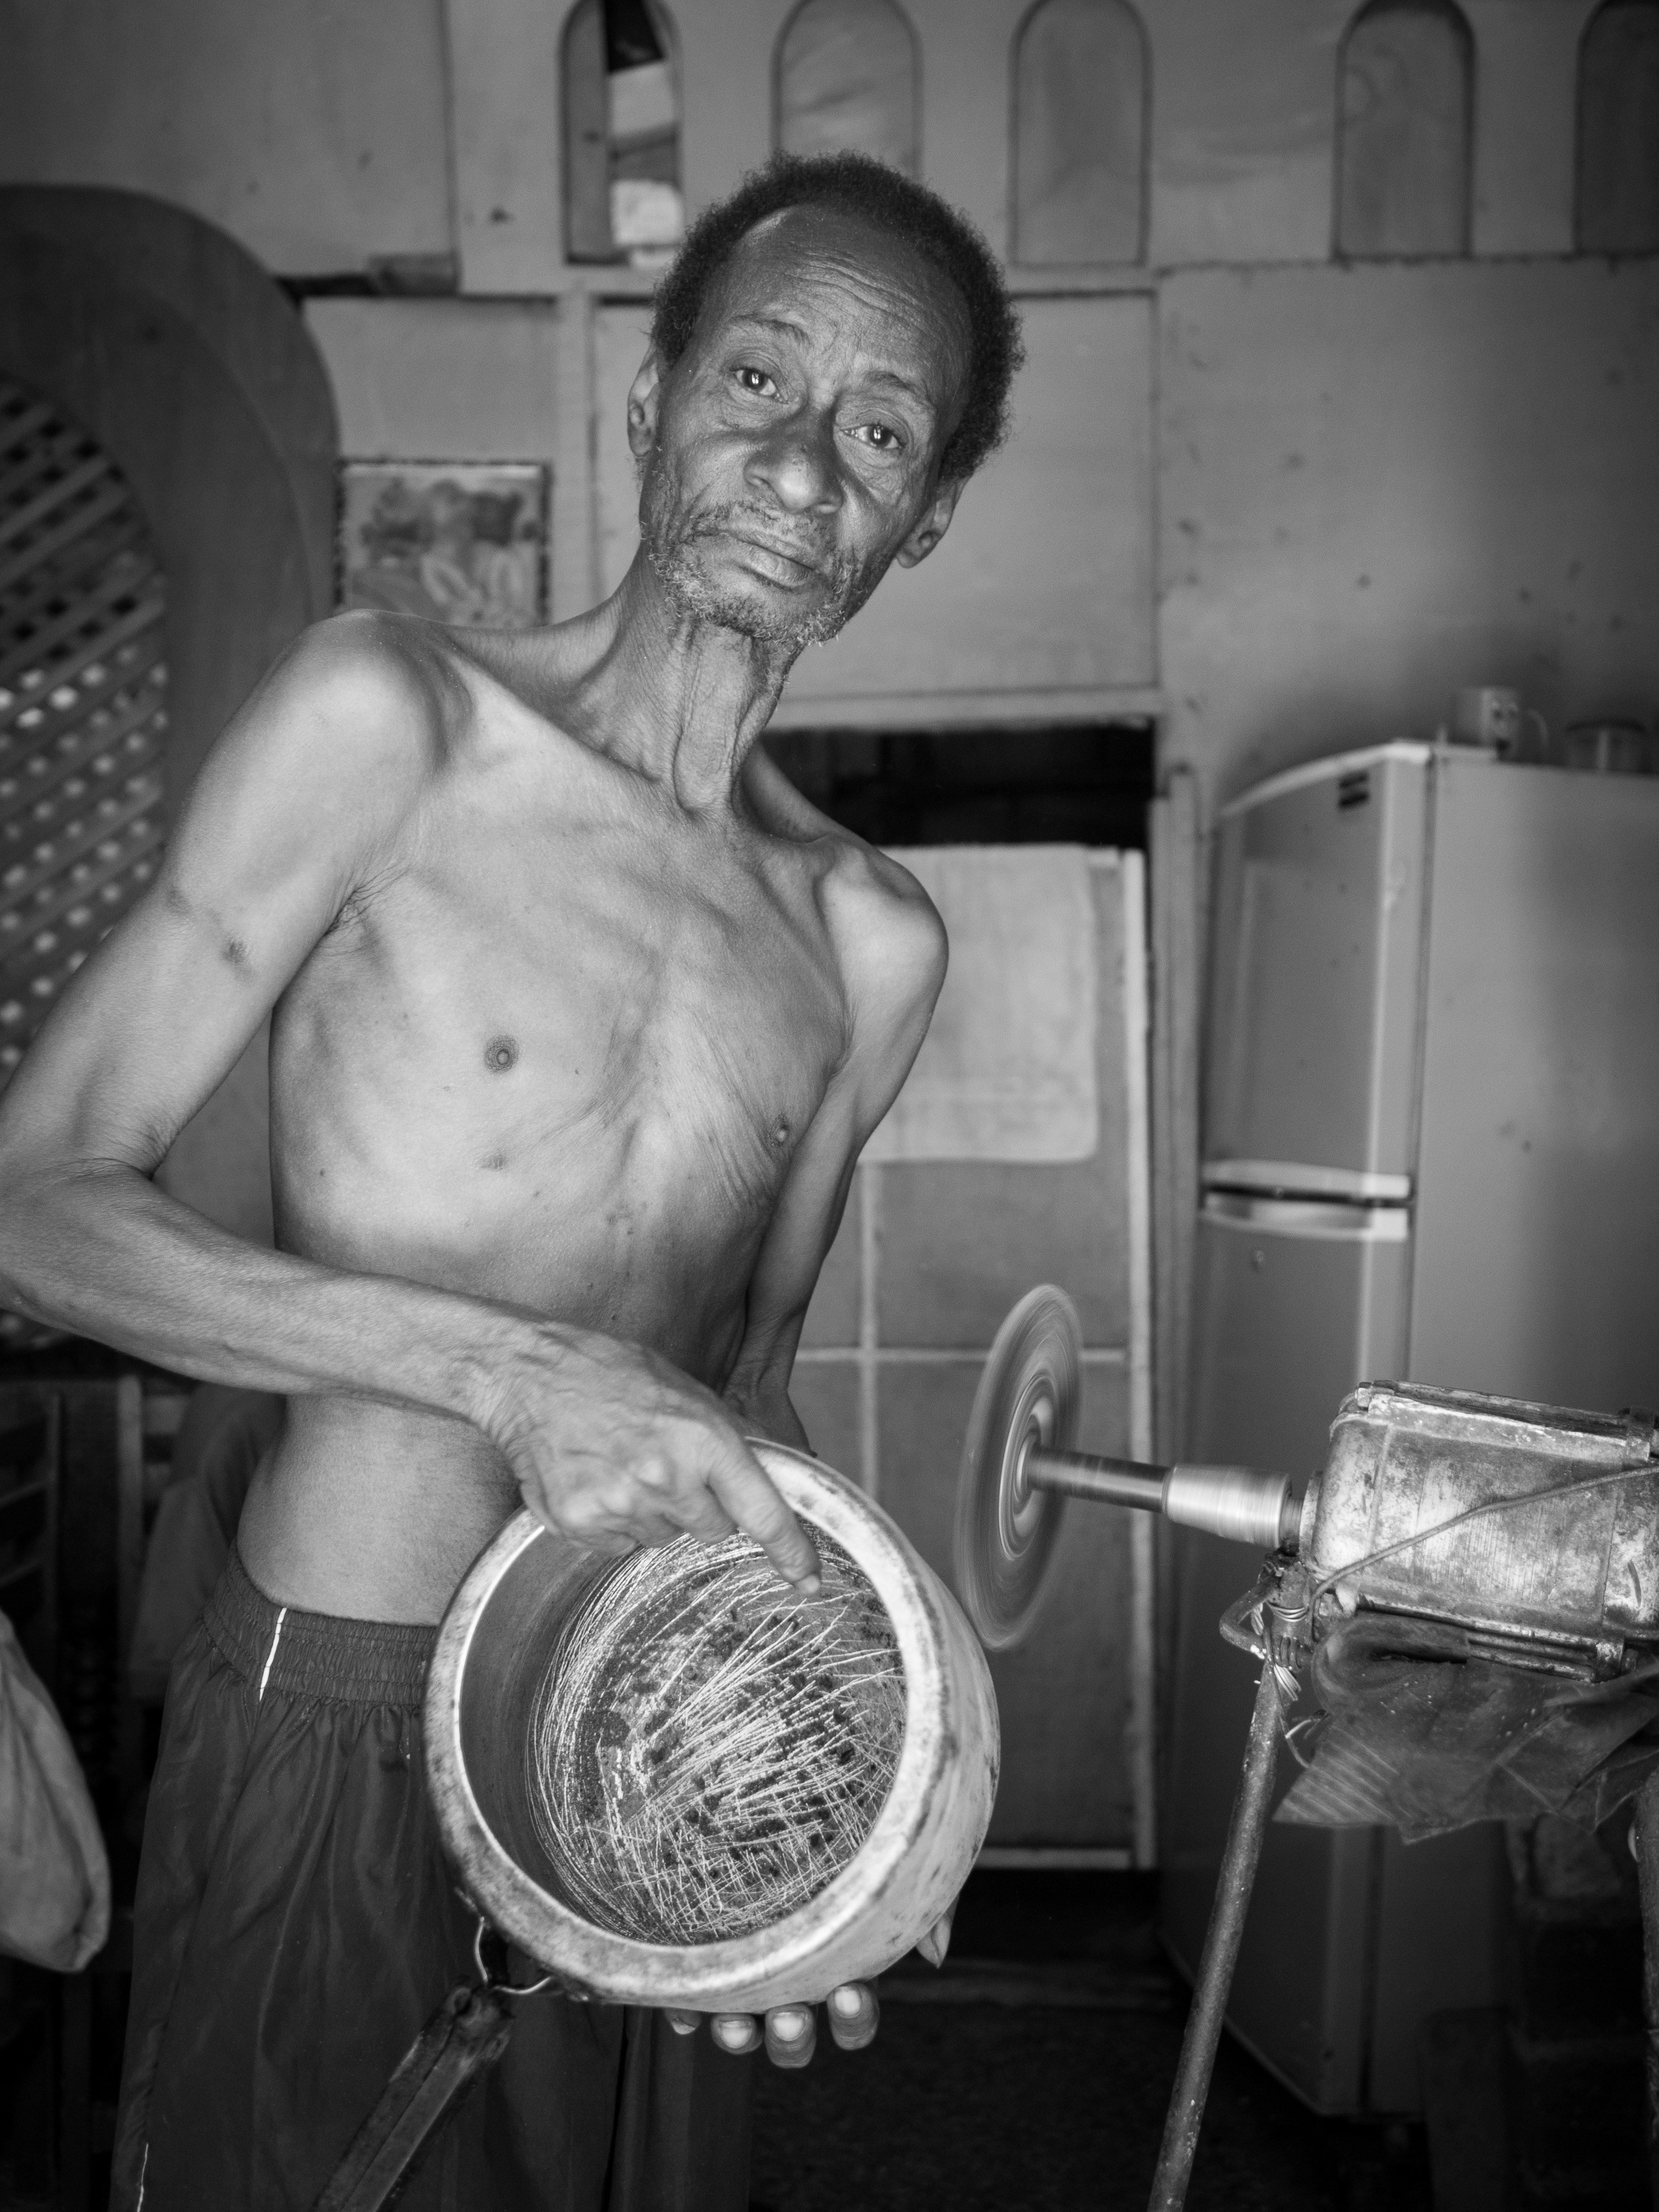
man, black and white, white, street, photography, ebook, male, training, black, monochrome, arm, muscle, chest, streetphotography, flickr, thomas, video, olympus, omd, fuji, bodybuilding, leica, monochrom, leuthard, hcb, thomasleuthard, monochrome photography